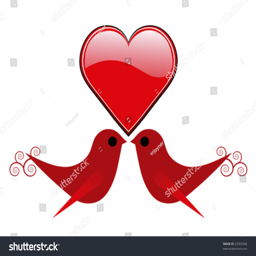
person surround a red heart against a white background .